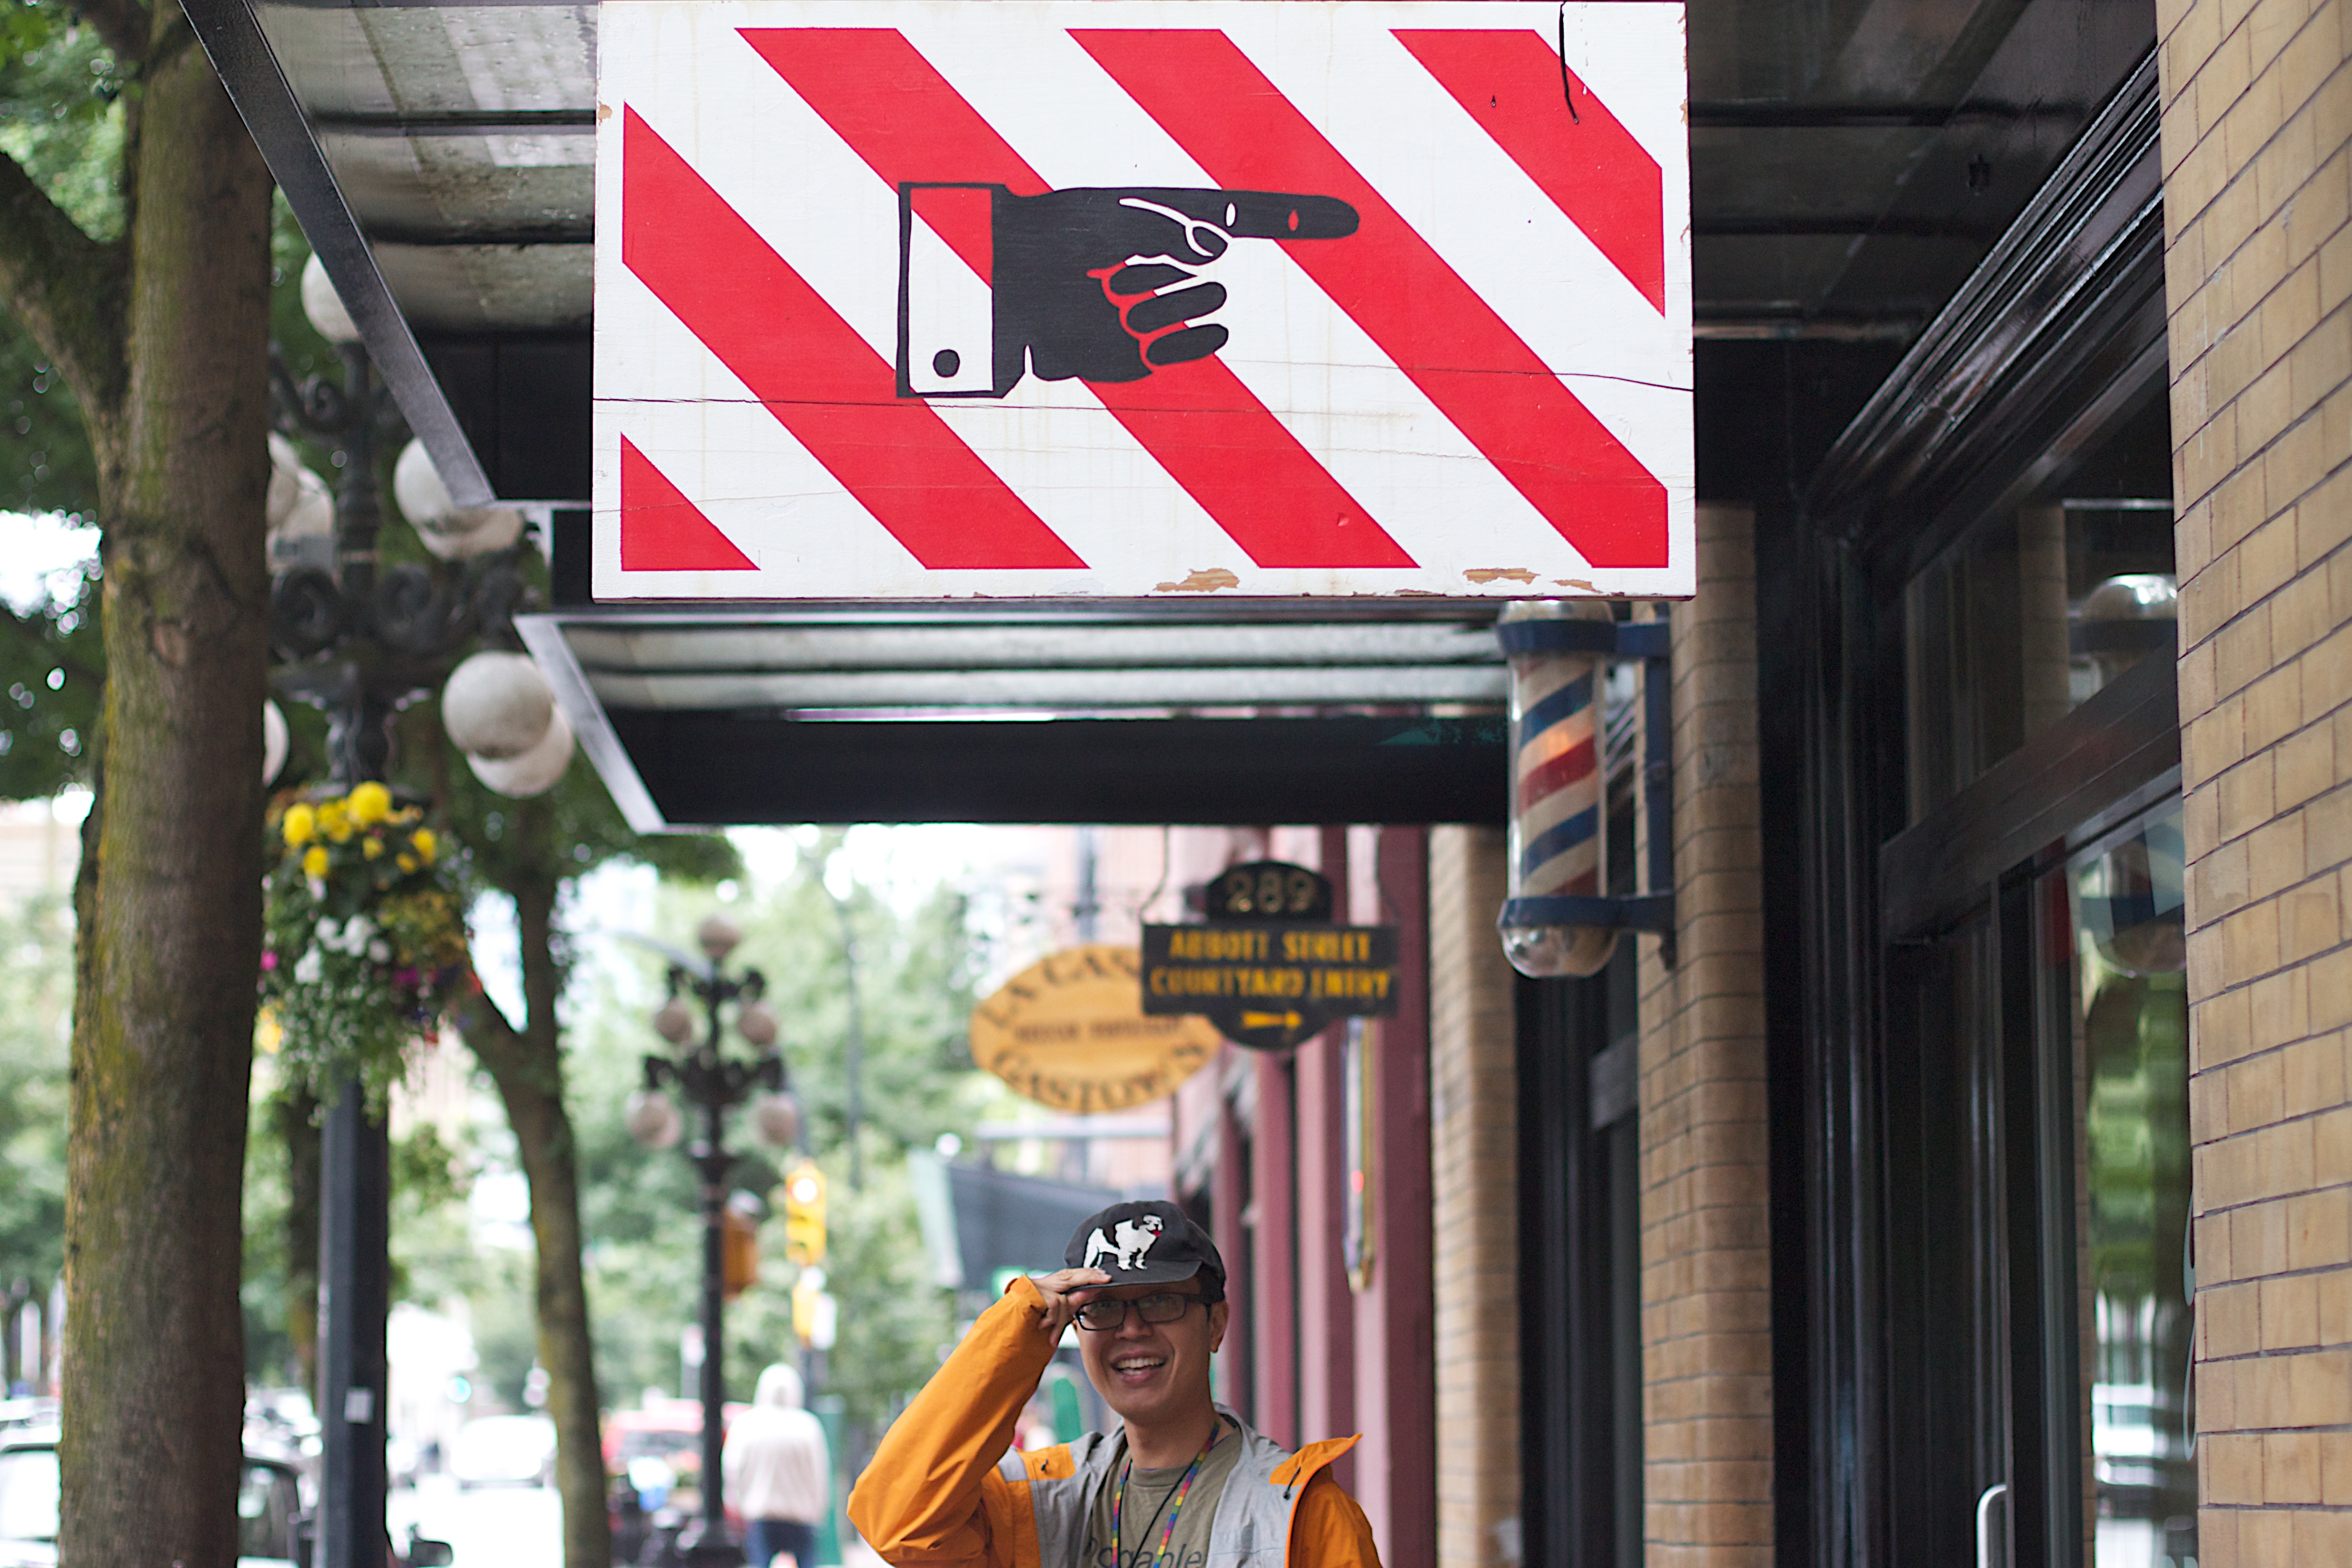
pedestrian, street, restaurant, transport, sign, signage, public transport